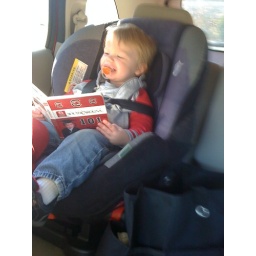
101120 Coleman reading Gamecocks book in car